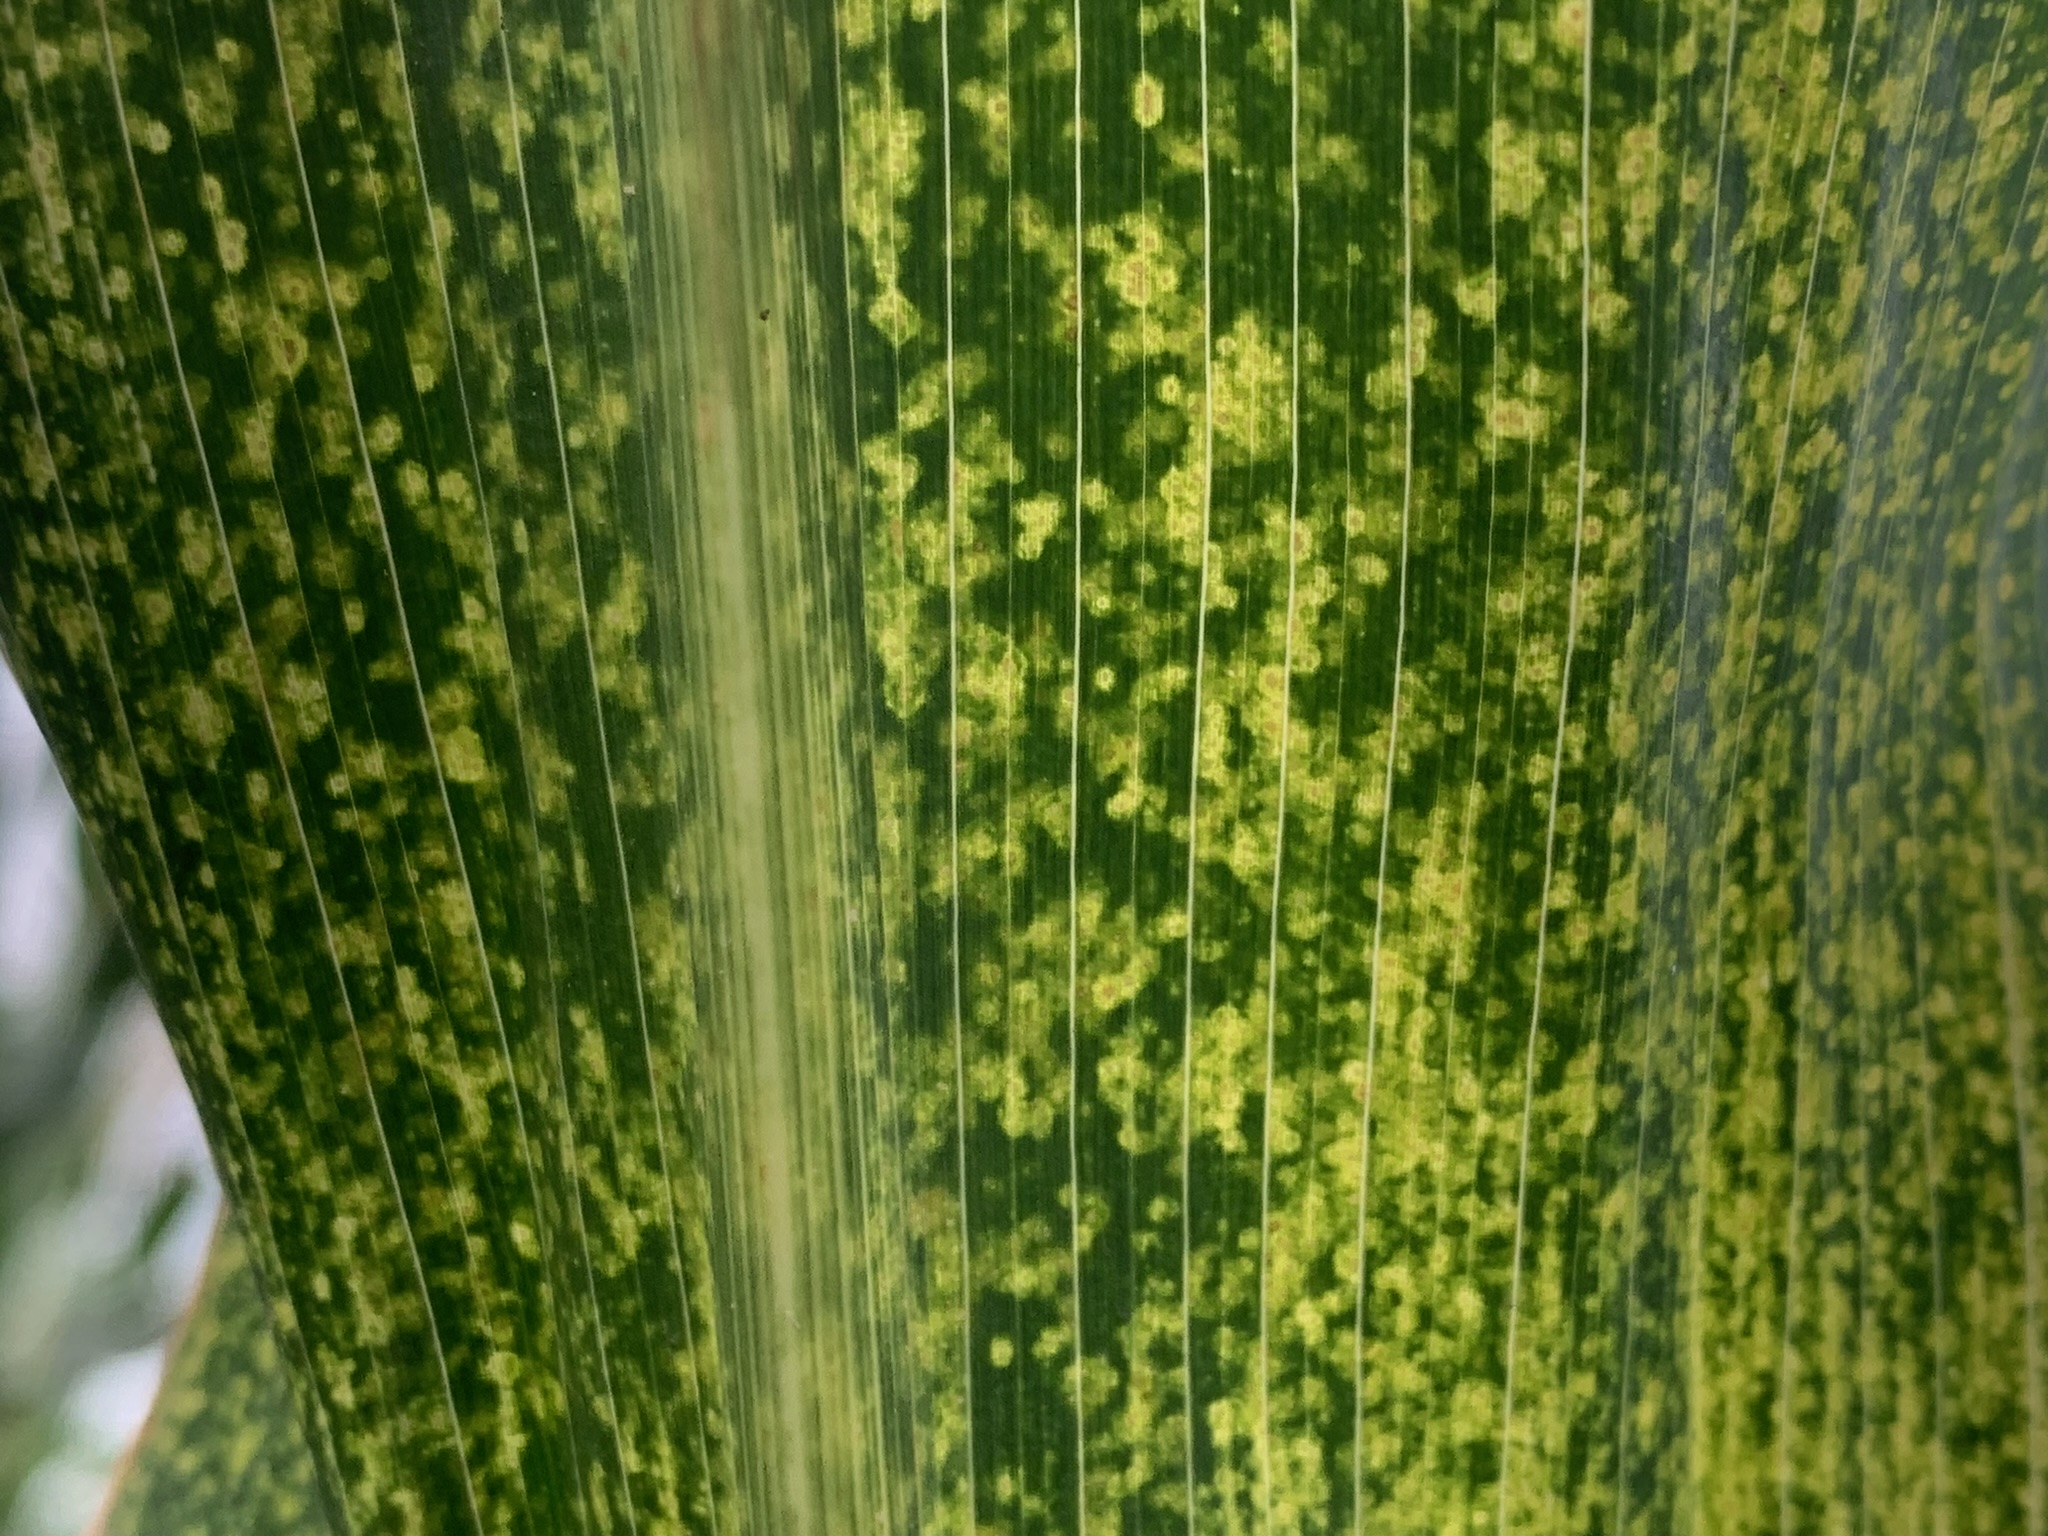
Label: MLN